12 May Karachi riots

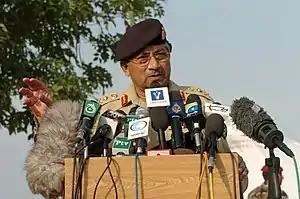
Iftikhar Chaudhry was widely expected to try and insist Musharraf (above) stand down as army chief. The judge had also taken on several other cases that upset the government for which he was suspended from his post as chief justice.

In the first few months of 2007, several conflicts had already raged between chief justice Iftikhar Muhammad Chaudhry and the Pakistani government, particularly with regard to the Pakistan Steel Mills corruption case where the chief justice ruled against the sale of the state-owned steel mills at a "throw-away price". Issues pertaining to the privatisation of the state-owned steel mills upset Shaukat Aziz, who served as the prime minister under the Musharraf administration.